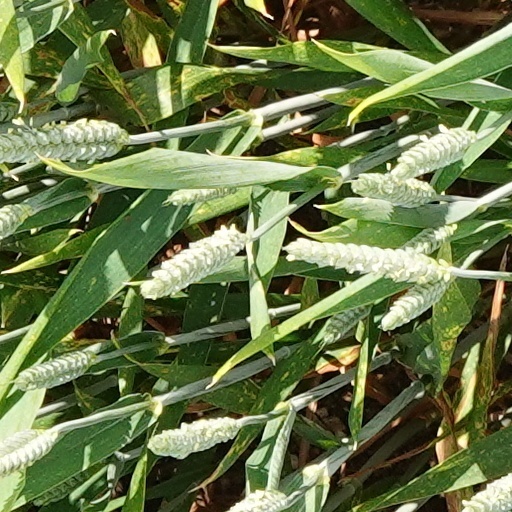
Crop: wheat